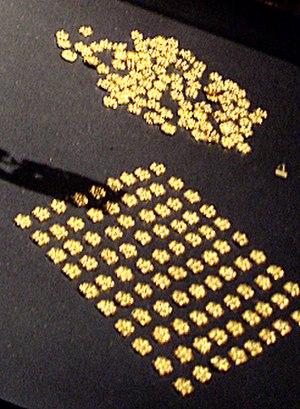
Tillia tepe, Tilia tepe, Tillya tepe, ou Tillā tapa ou « le tertre d’or », ou « la colline de l’or » est un site archéologique afghan situé dans la province de Djôzdjân à proximité de Chéberghân et fouillé en 1978 par une équipe soviéto-afghane dirigée par l’archéologue russo-grec Viktor Sarianidi, un an avant l’invasion soviétique de l’Afghanistan de 1979.